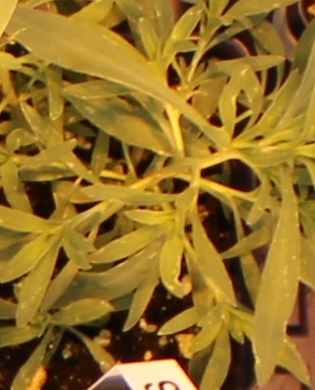
Label: Kochia